Llyn Bedydd

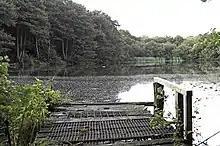
Llyn Bedydd

Llyn Bedydd is a small lake in Wrexham County Borough, in northeastern Wales, near the border with England. It is south west of Whitchurch. The lake and the surrounding woodland are designated as a Site of Special Scientific Interest.